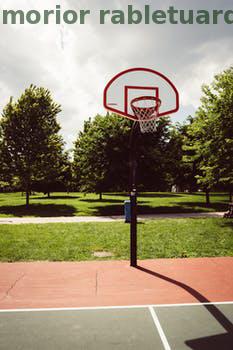
Label: Watermark